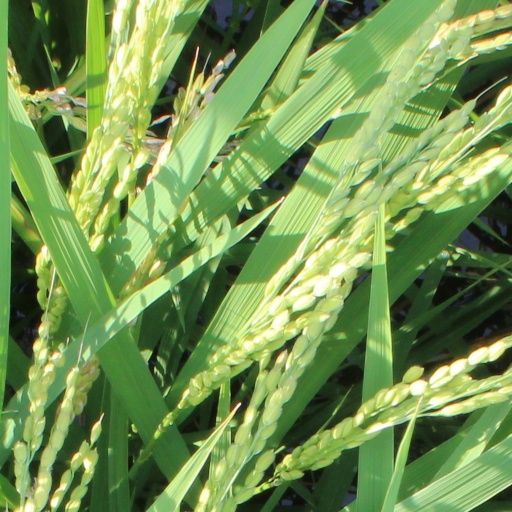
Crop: rice